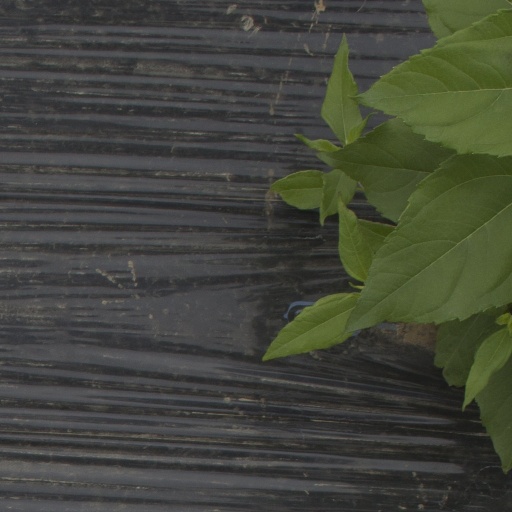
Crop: Jerusalem artichoke